Comic's Choice

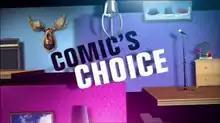

Comic's Choice is a British comedy chat show hosted by the comedian Bill Bailey, and broadcast on Channel 4. The programme ran for a single series of five episodes, and was shown during January 2011. Each episode, Bailey would interview another British comedian, and invite them to discuss some of their favourite comedians or comedy television programmes. The series was produced by Unique Television Production.